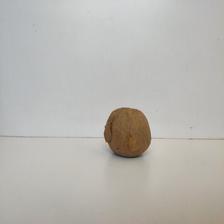
Size: Spoiled